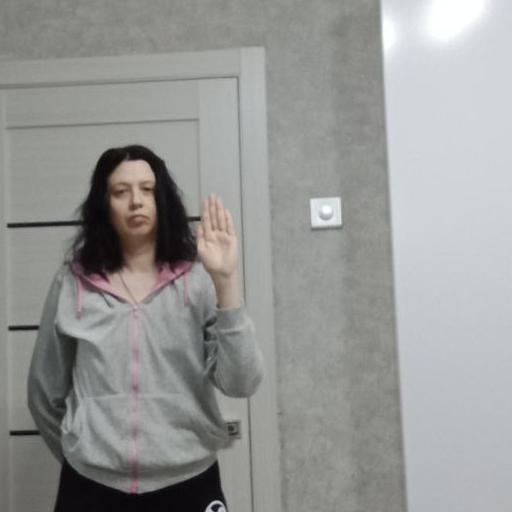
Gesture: stop